Cabela's Outdoor Adventures (2009 video game)

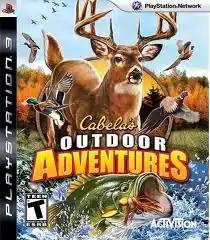

Cabela's Outdoor Adventures is a hunting video game released only in North America on September 8, 2009 by Activision for home consoles, and on October 13, 2009 for Microsoft Windows.